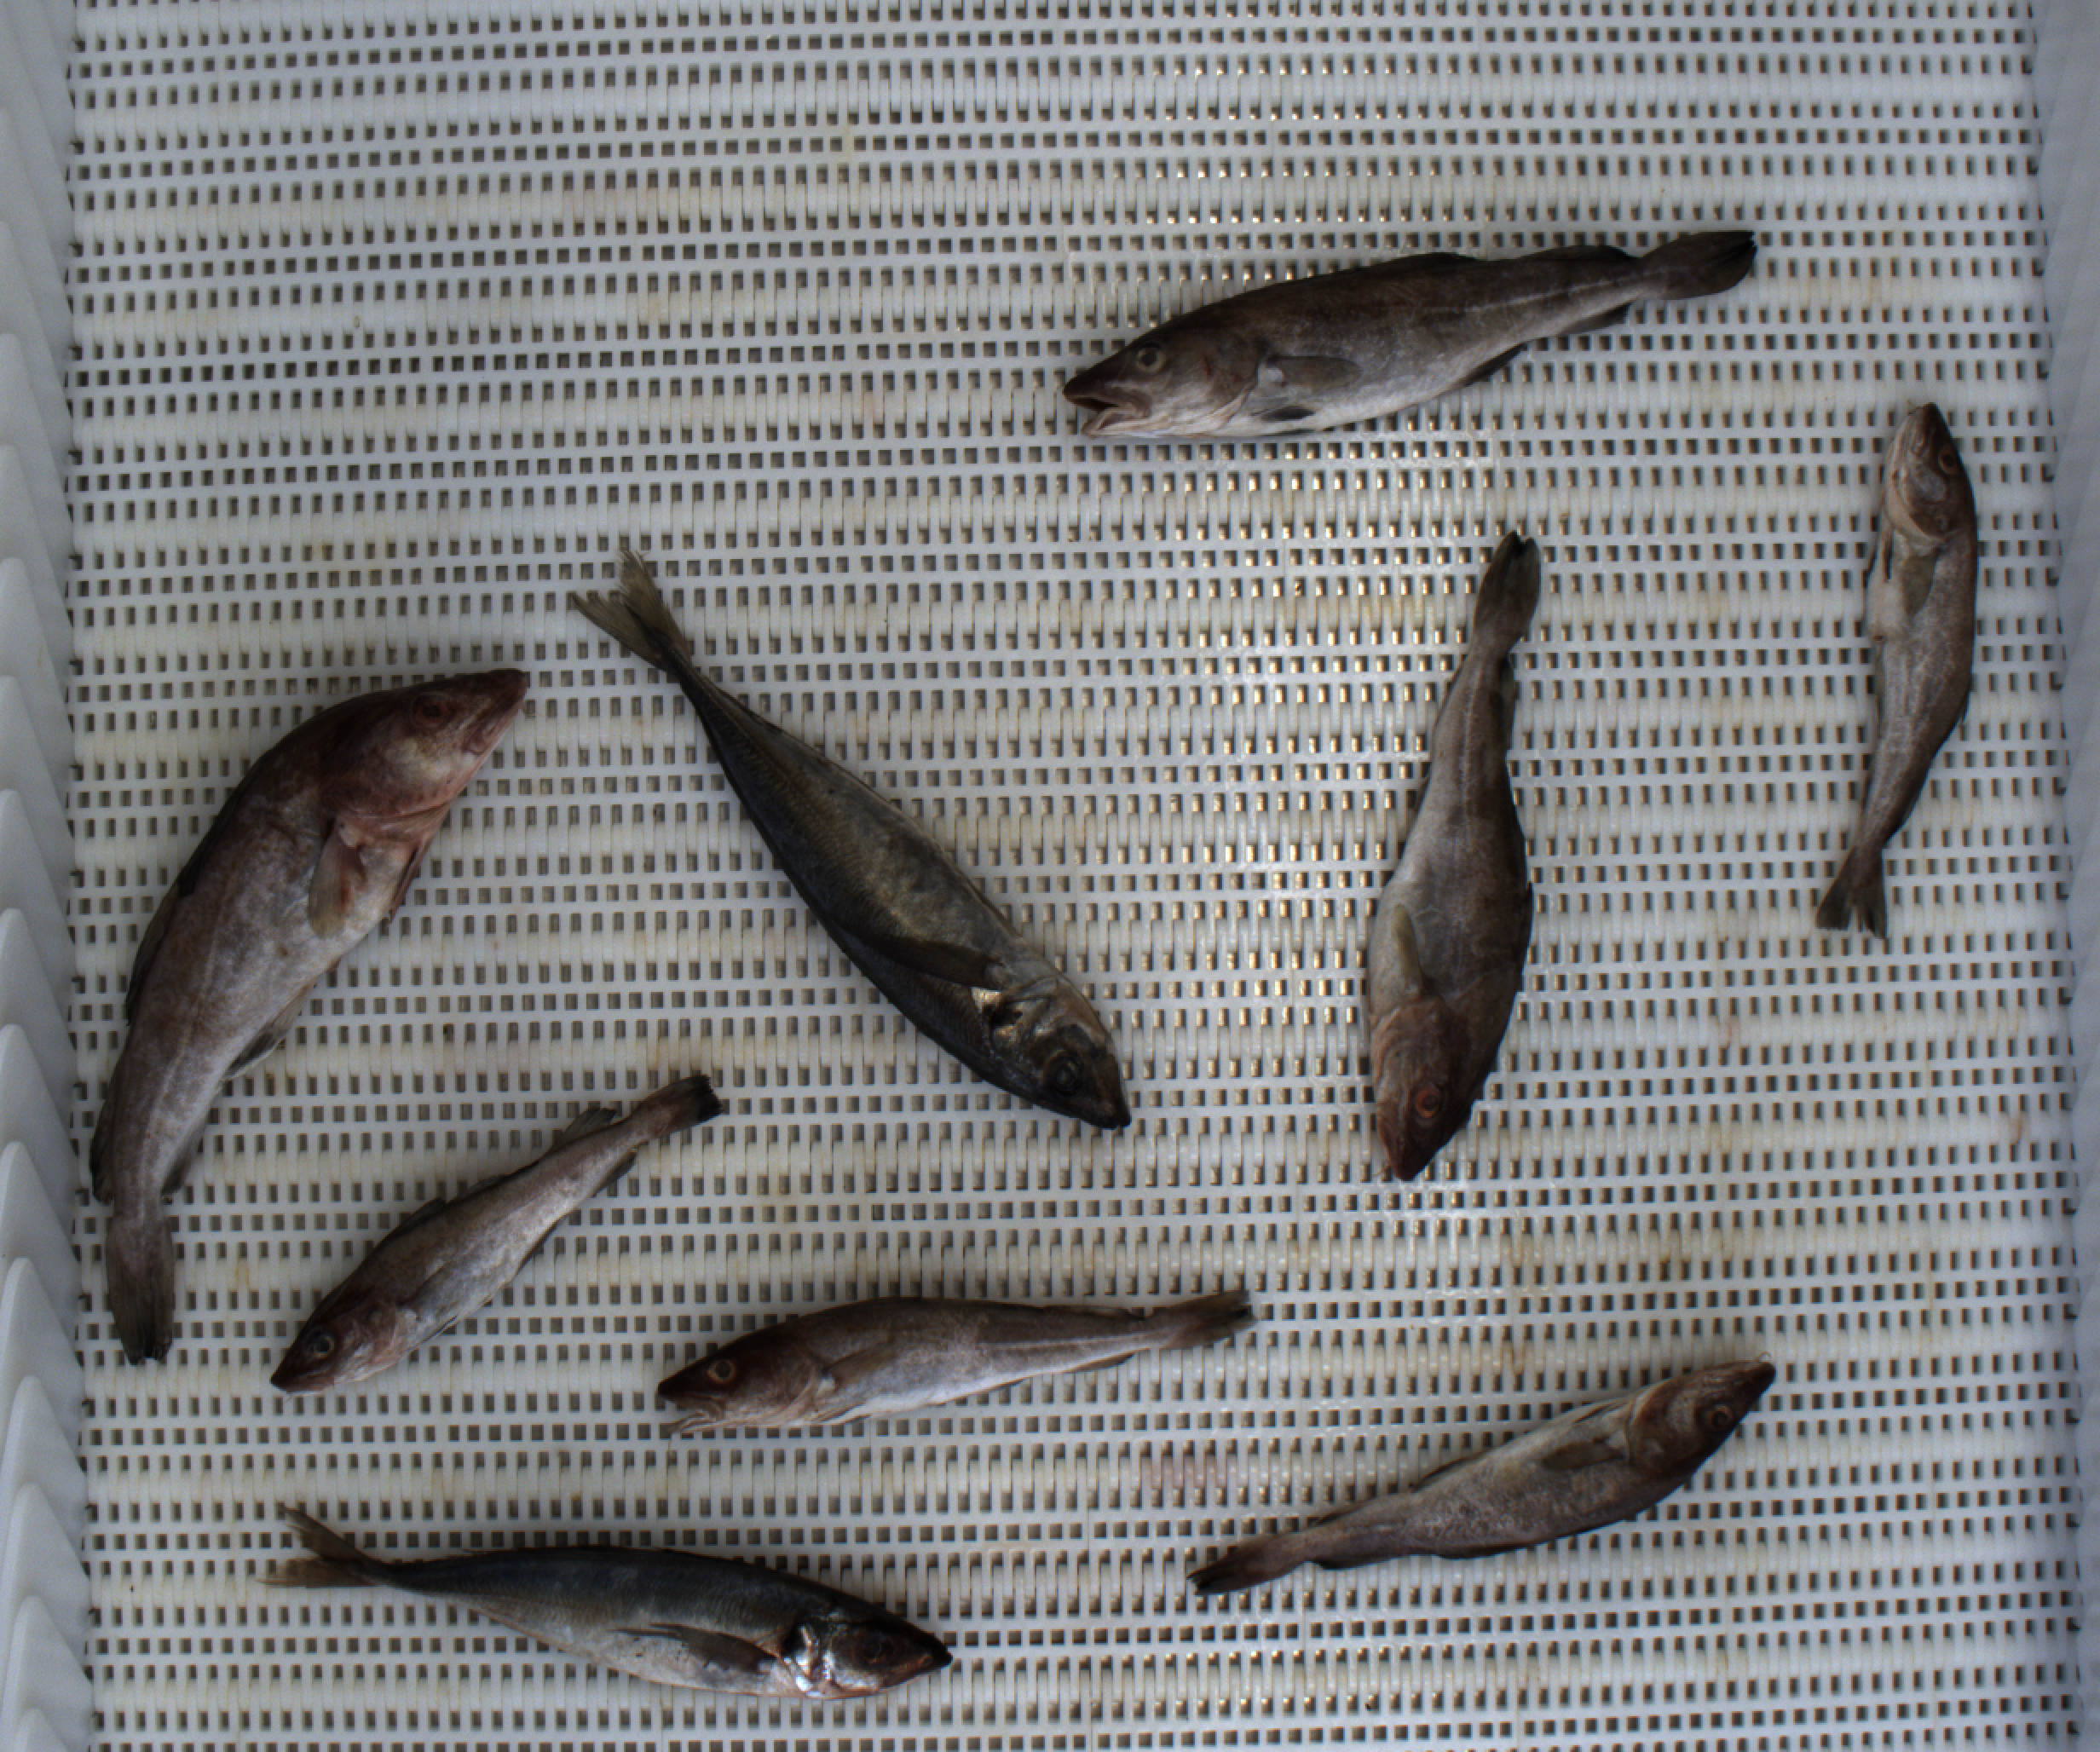
Total fish: 9
Cod: 7
Haddock: 0
Whiting: 0
Hake: 0
Horse mackerel: 2
Saithe: 0
Other: 0